Automotive industry in Belarus

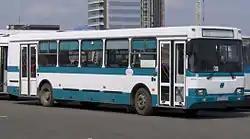
Neman-52012

MZKT (Minsk Wheel Tractor Plant (MWTP)) is a manufacturer of heavy off-road vehicles, especially military trucks, based in Minsk, in Belarus; it was formerly a division of MAZ. MZKT civilian trucks are branded VOLAT. MZKT specializes in the production of road and off-road heavy-duty vehicles and trailers to them, as well as special wheeled chassis for installation of various equipment for enterprises and transport organizations of the construction, oil and gas and engineering complex.